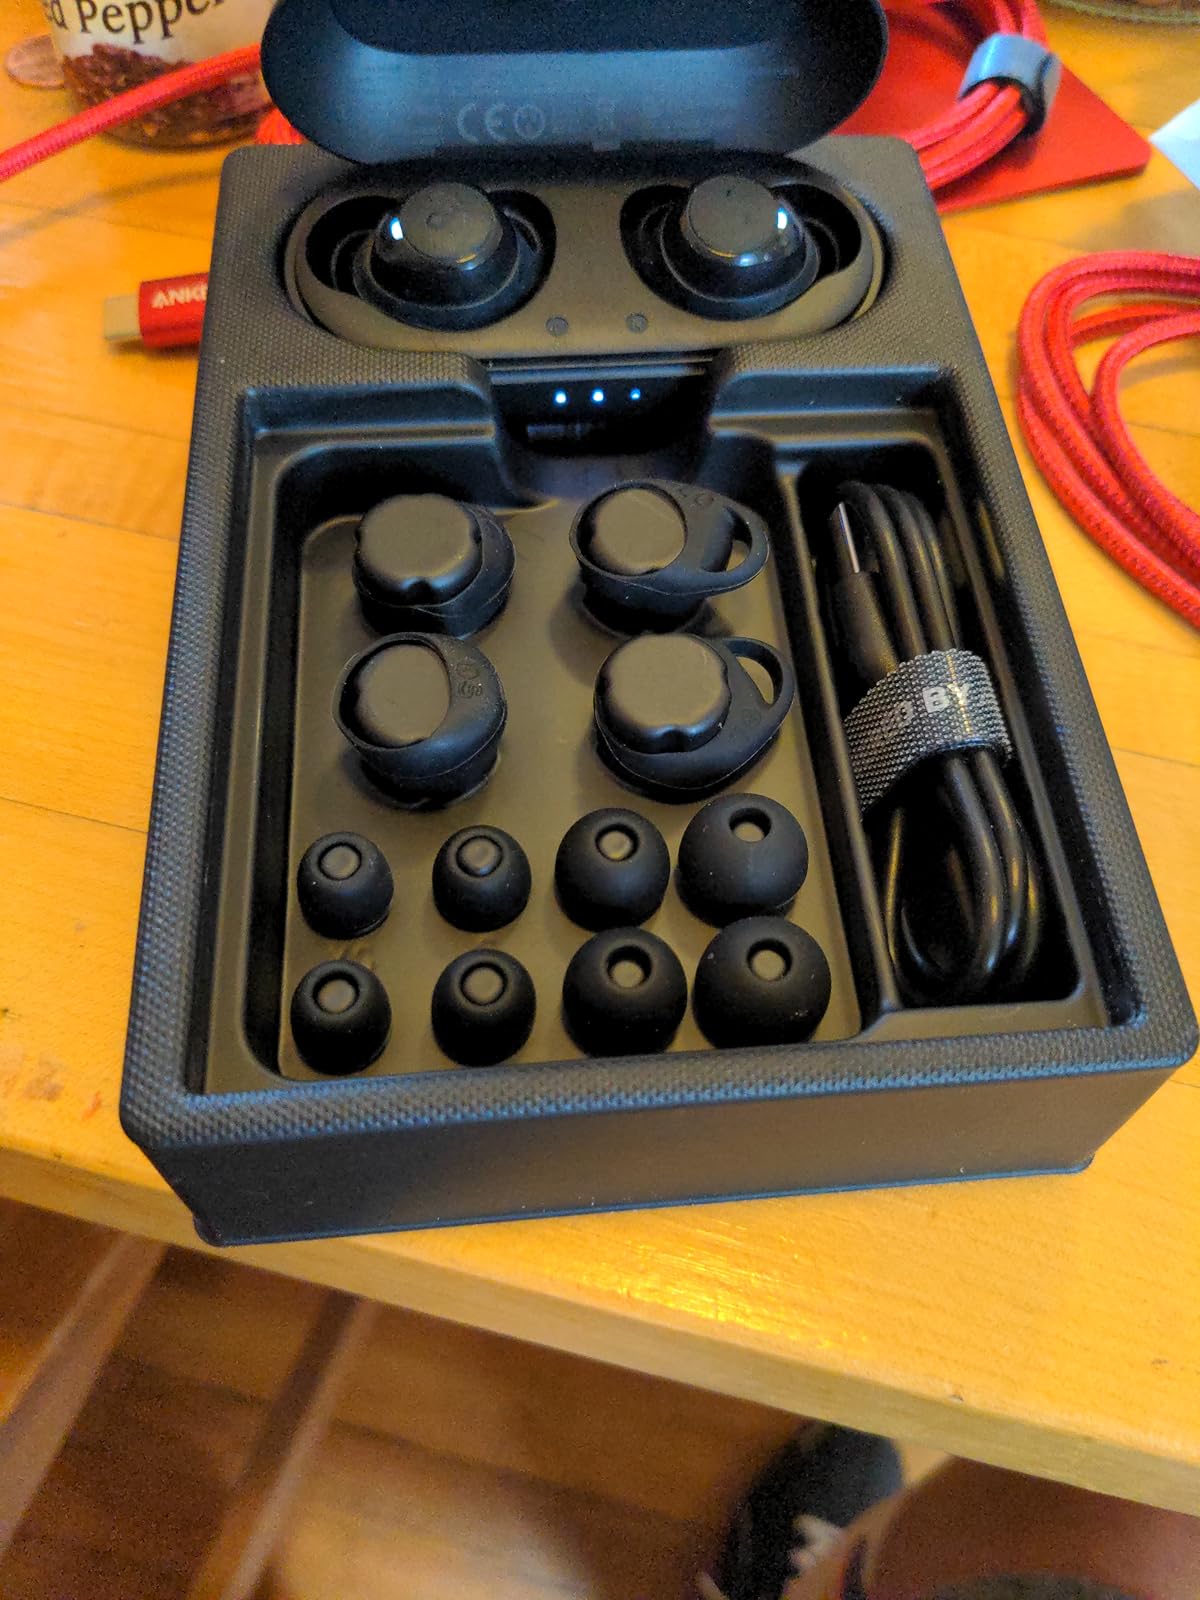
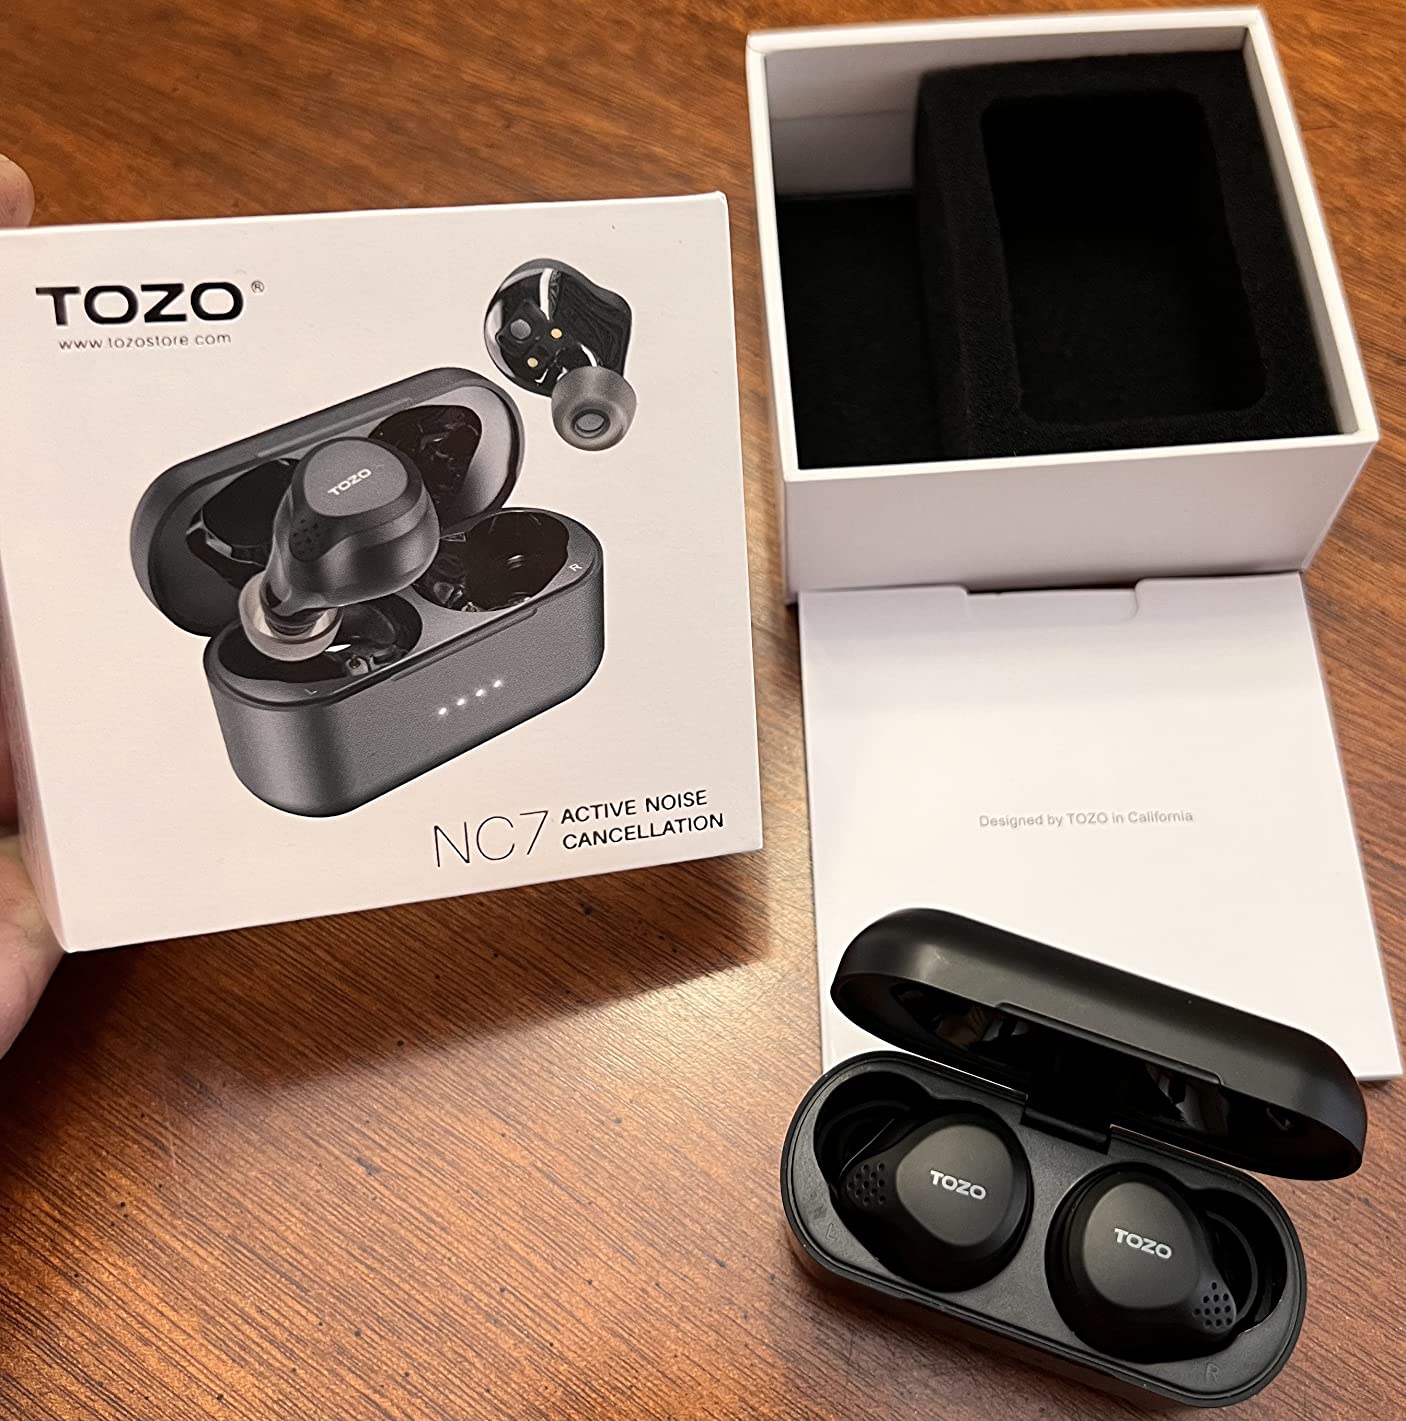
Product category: earbuds
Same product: no